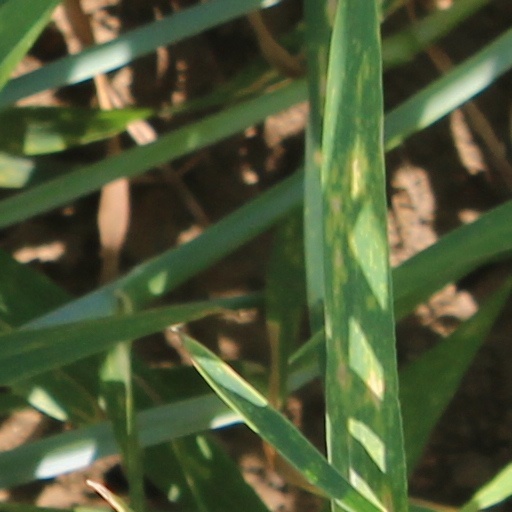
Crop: wheat